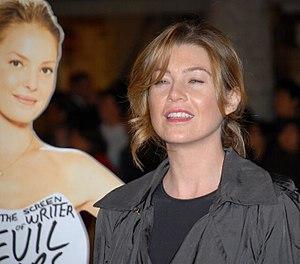
Ellen Kathleen Pompeo est une actrice, réalisatrice et productrice américaine née le 10 novembre 1969, à Everett aux États-Unis.